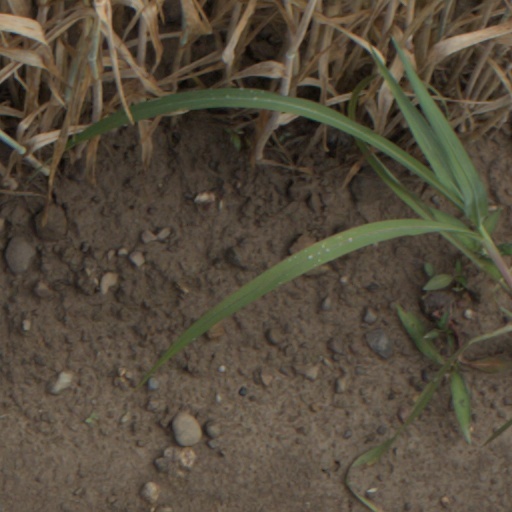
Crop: wheat